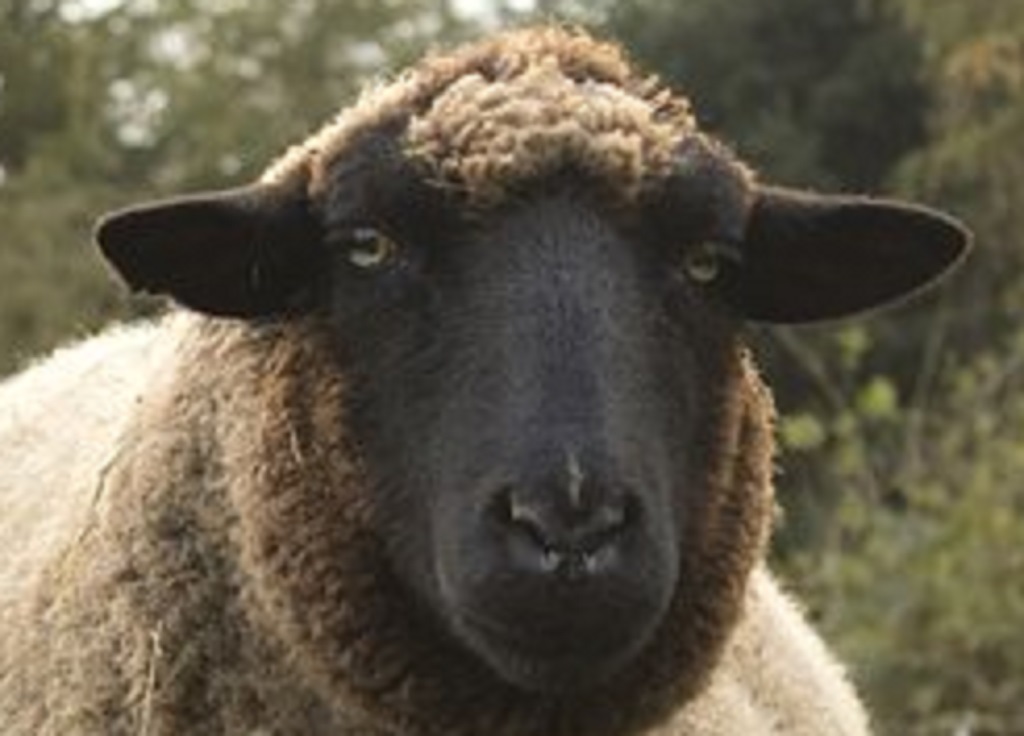
Label: no pain